List of Oregon judges

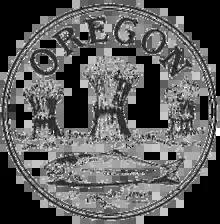
Seal of the Provisional Government

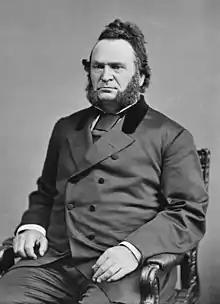
James W. Nesmith

No formal judicial system existed in the region prior to February 18, 1841, when settlers at the Champoeg Meetings, in their effort to form a Provisional Government, elected Babcock as Supreme Judge as well as four justices of the peace and a High Sheriff as minor executive position, while they failed to establish the introduction of a governor because of discontent by French-Canadian settlers. That meant that Babcock also acted as executive and law-maker until the establishment of an Executive Committee in 1843.